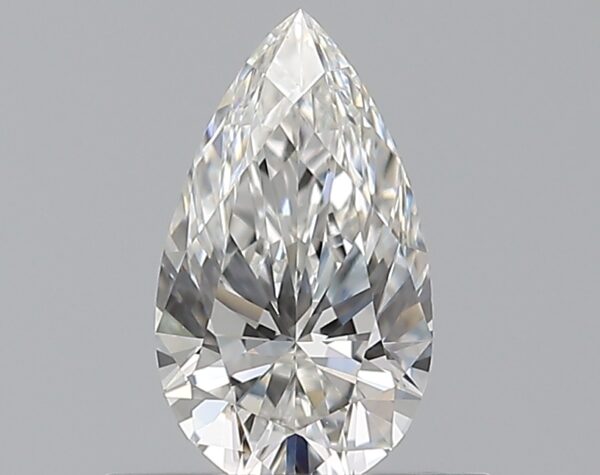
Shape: pear
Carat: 0.5
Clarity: VVS2
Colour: G
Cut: EX
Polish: EX
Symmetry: VG
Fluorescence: N
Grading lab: GIA
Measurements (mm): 7.38 x 4.24 x 2.7